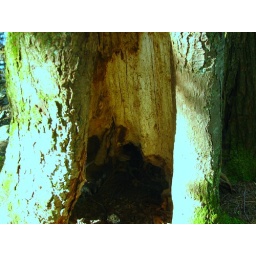
door in a tree